Maa Markama Temple

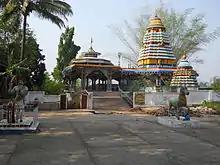
Maa Markama Temple in a new look at Bissam Cuttack

Maa Markama Temple located at Bissam Cuttack village of Rayagada district is a place of tourist interest. It is the only shrine (Shakti Peethas) of Devi Maa Markama and Maa Karkama in the Indian state of Odisha. The temple of Maa Karkama (believed to be the sister of Maa Markama) is situated next to the temple of Maa Markama. The legend says that the Devi is being worshiped for centuries. However, the temple was constructed in the recent past.